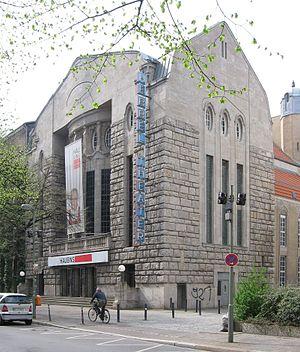
Mathilde Sussin fut une actrice autrichienne.